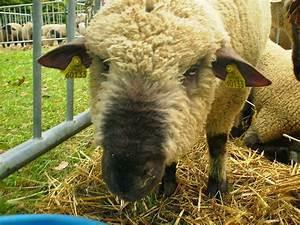
sheep